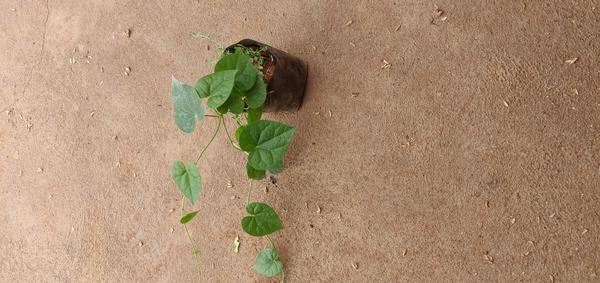
Plant: Amruta_Balli